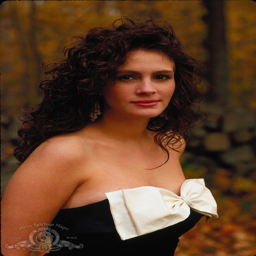
actor in romantic comedy film ... i wore this same dress to homecoming !